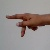
The image shows a hand gesture representing the letter 'P' in Indian Sign Language.